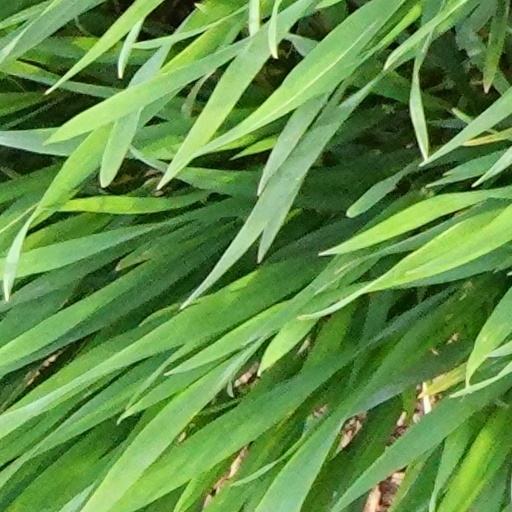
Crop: wheat